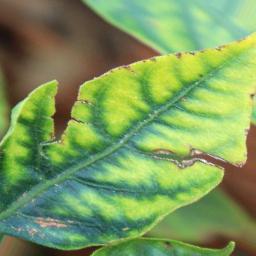
Label: nutritional